Louis Hirsig House

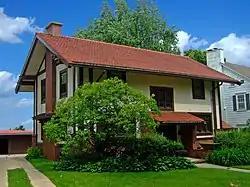

The Louis Hirsig House is a small Prairie Style house designed by Alvan Small and built in 1913 in Madison, Wisconsin, United States. In 1974 it was added to the National Register of Historic Places.